Wolverton railway works

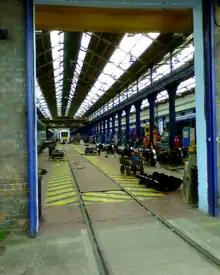
Train workshop, Wolverton works

Wolverton railway works, known locally as Wolverton Works or just The Works, was established in Wolverton, Buckinghamshire, by the London and Birmingham Railway Company in 1838 at the midpoint of the route from London to Birmingham. The line was developed by Robert Stephenson following the great success of the Liverpool and Manchester Railway line.